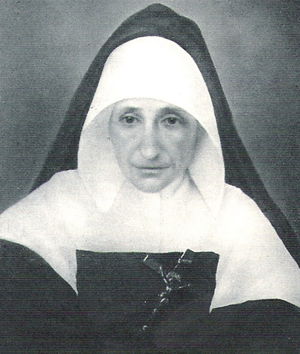
Marie Moreau (1788-1864), religieuse, fondatrice des Sœurs de la Providence de la Pommeraye
Les sœurs de la Providence de la Pommeraye sont une congrégation religieuse féminine enseignante et hospitalière de droit pontifical.